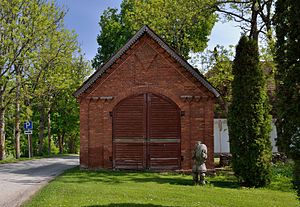
Vejehus
Et vejehus i Estland.
Et vejehus eller en stadsvægt er en bygning nær en markedsplads, hvor varer, der skal sælges på markedet, bliver vejet af lokale myndigheder. De fleste af disse bygninger, blev bygget før 1800, da offentlig kontrol af vægten af varer var meget vigtig, og der ikke eksisterede internationale standarder for vægt.